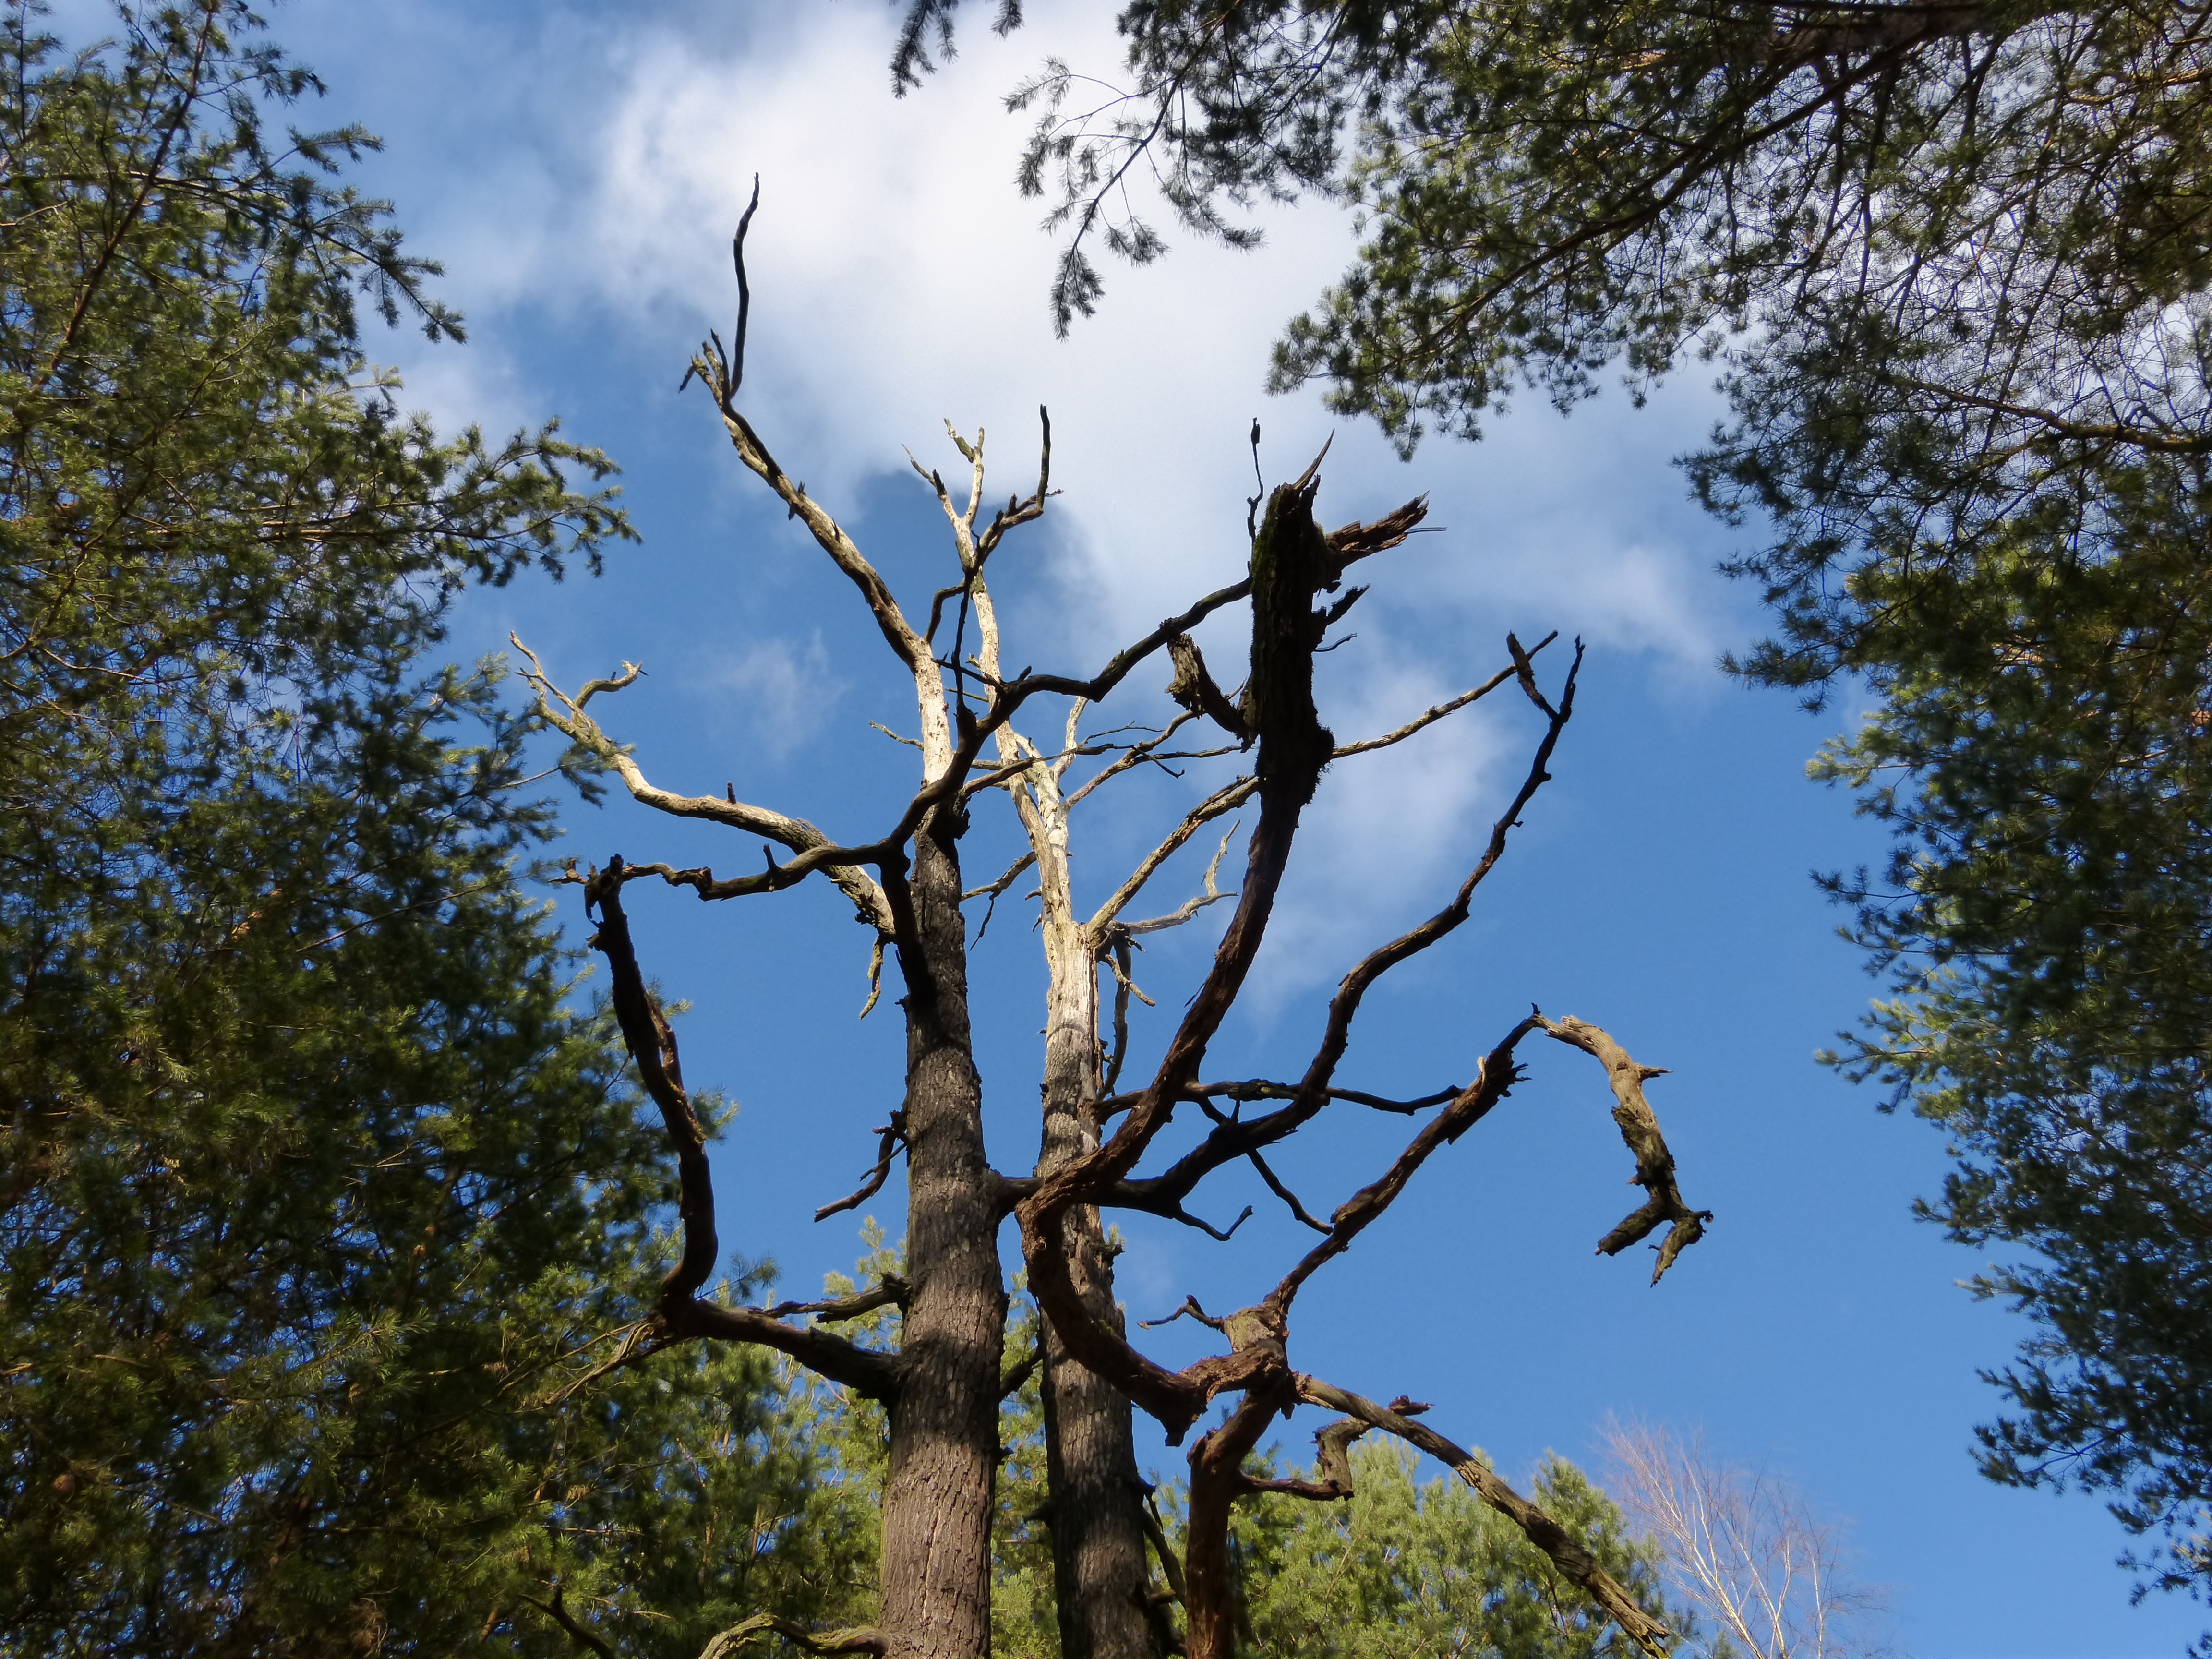
tree, nature, forest, branch, plant, sky, leaf, flower, old, bark, log, high, autumn, flora, season, tribe, aesthetic, branches, crooked, gloomy, gnarled, woodland, transient, old tree, woody plant